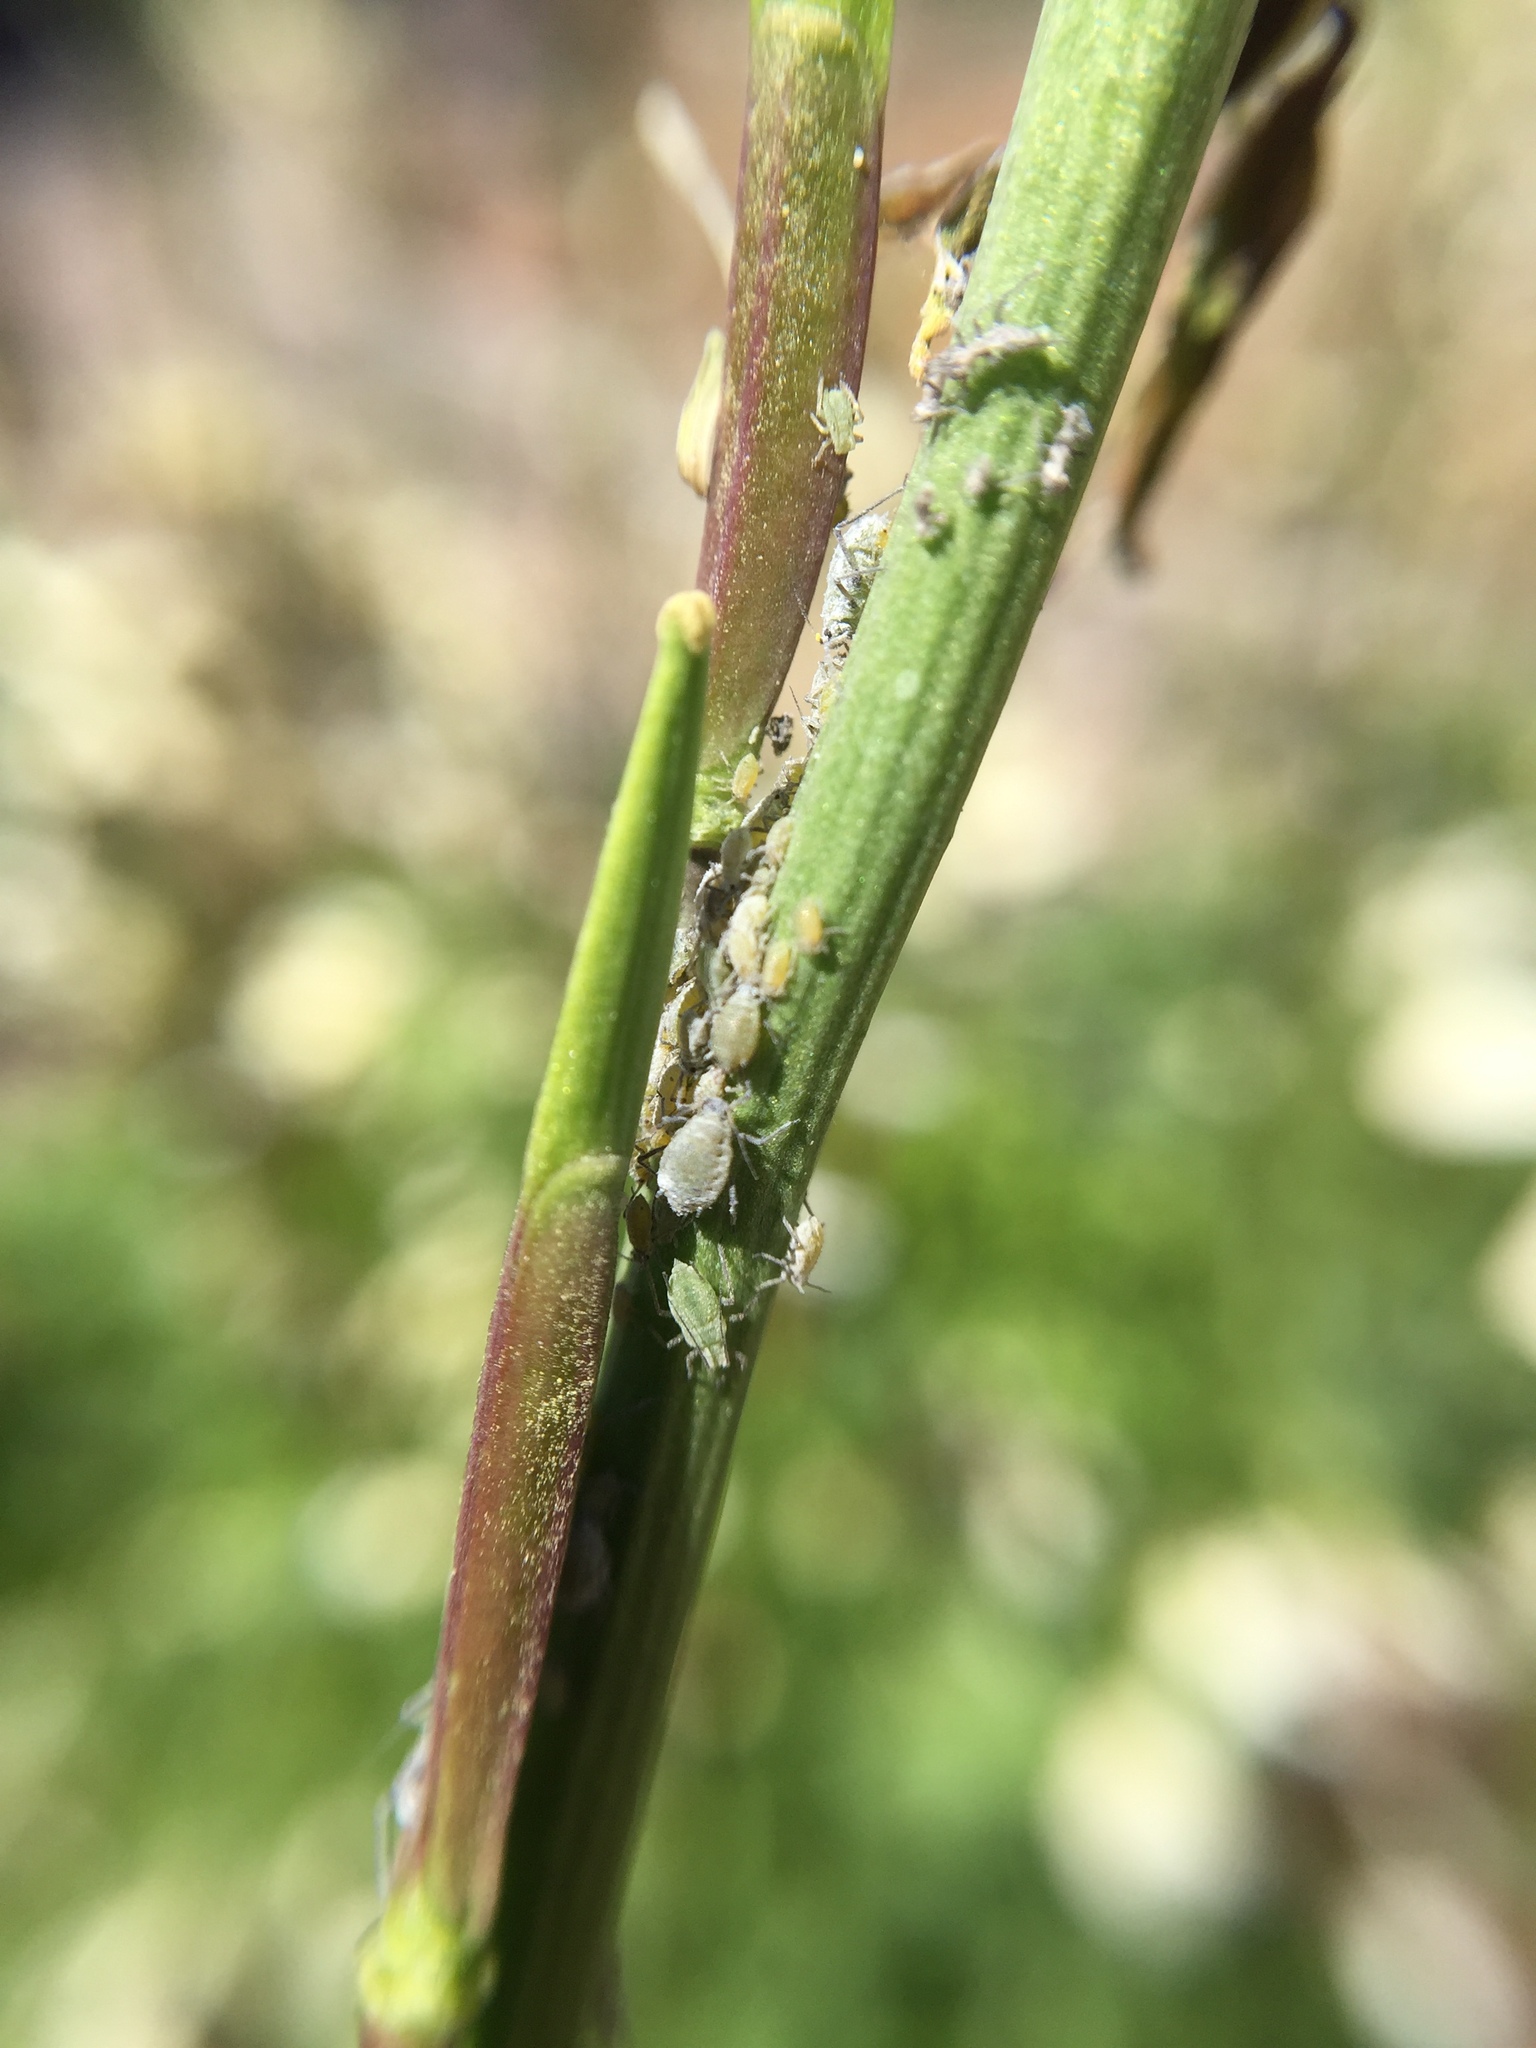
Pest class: cabbage_aphid